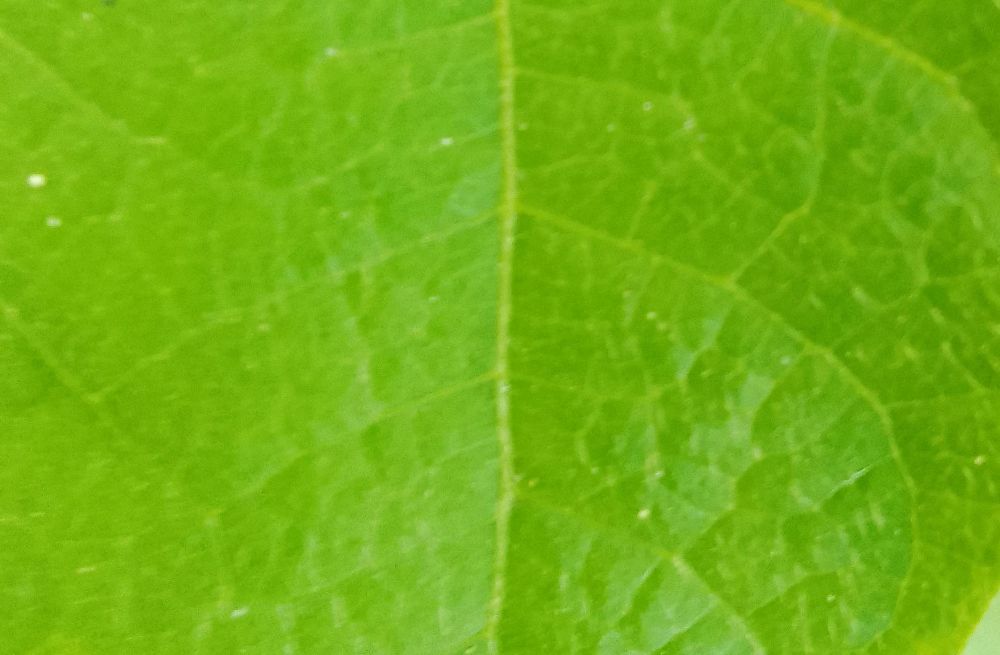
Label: healthy